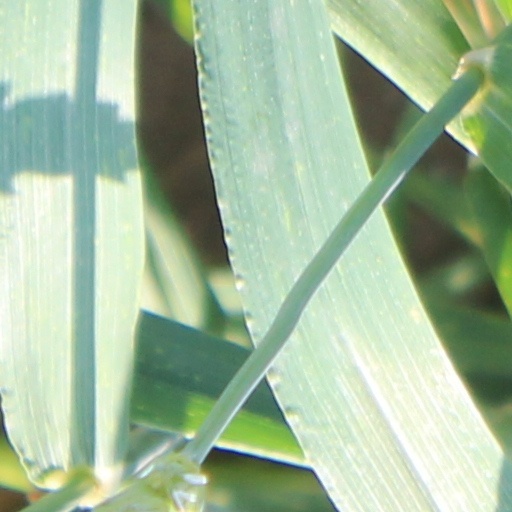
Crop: wheat